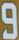
Number: 9